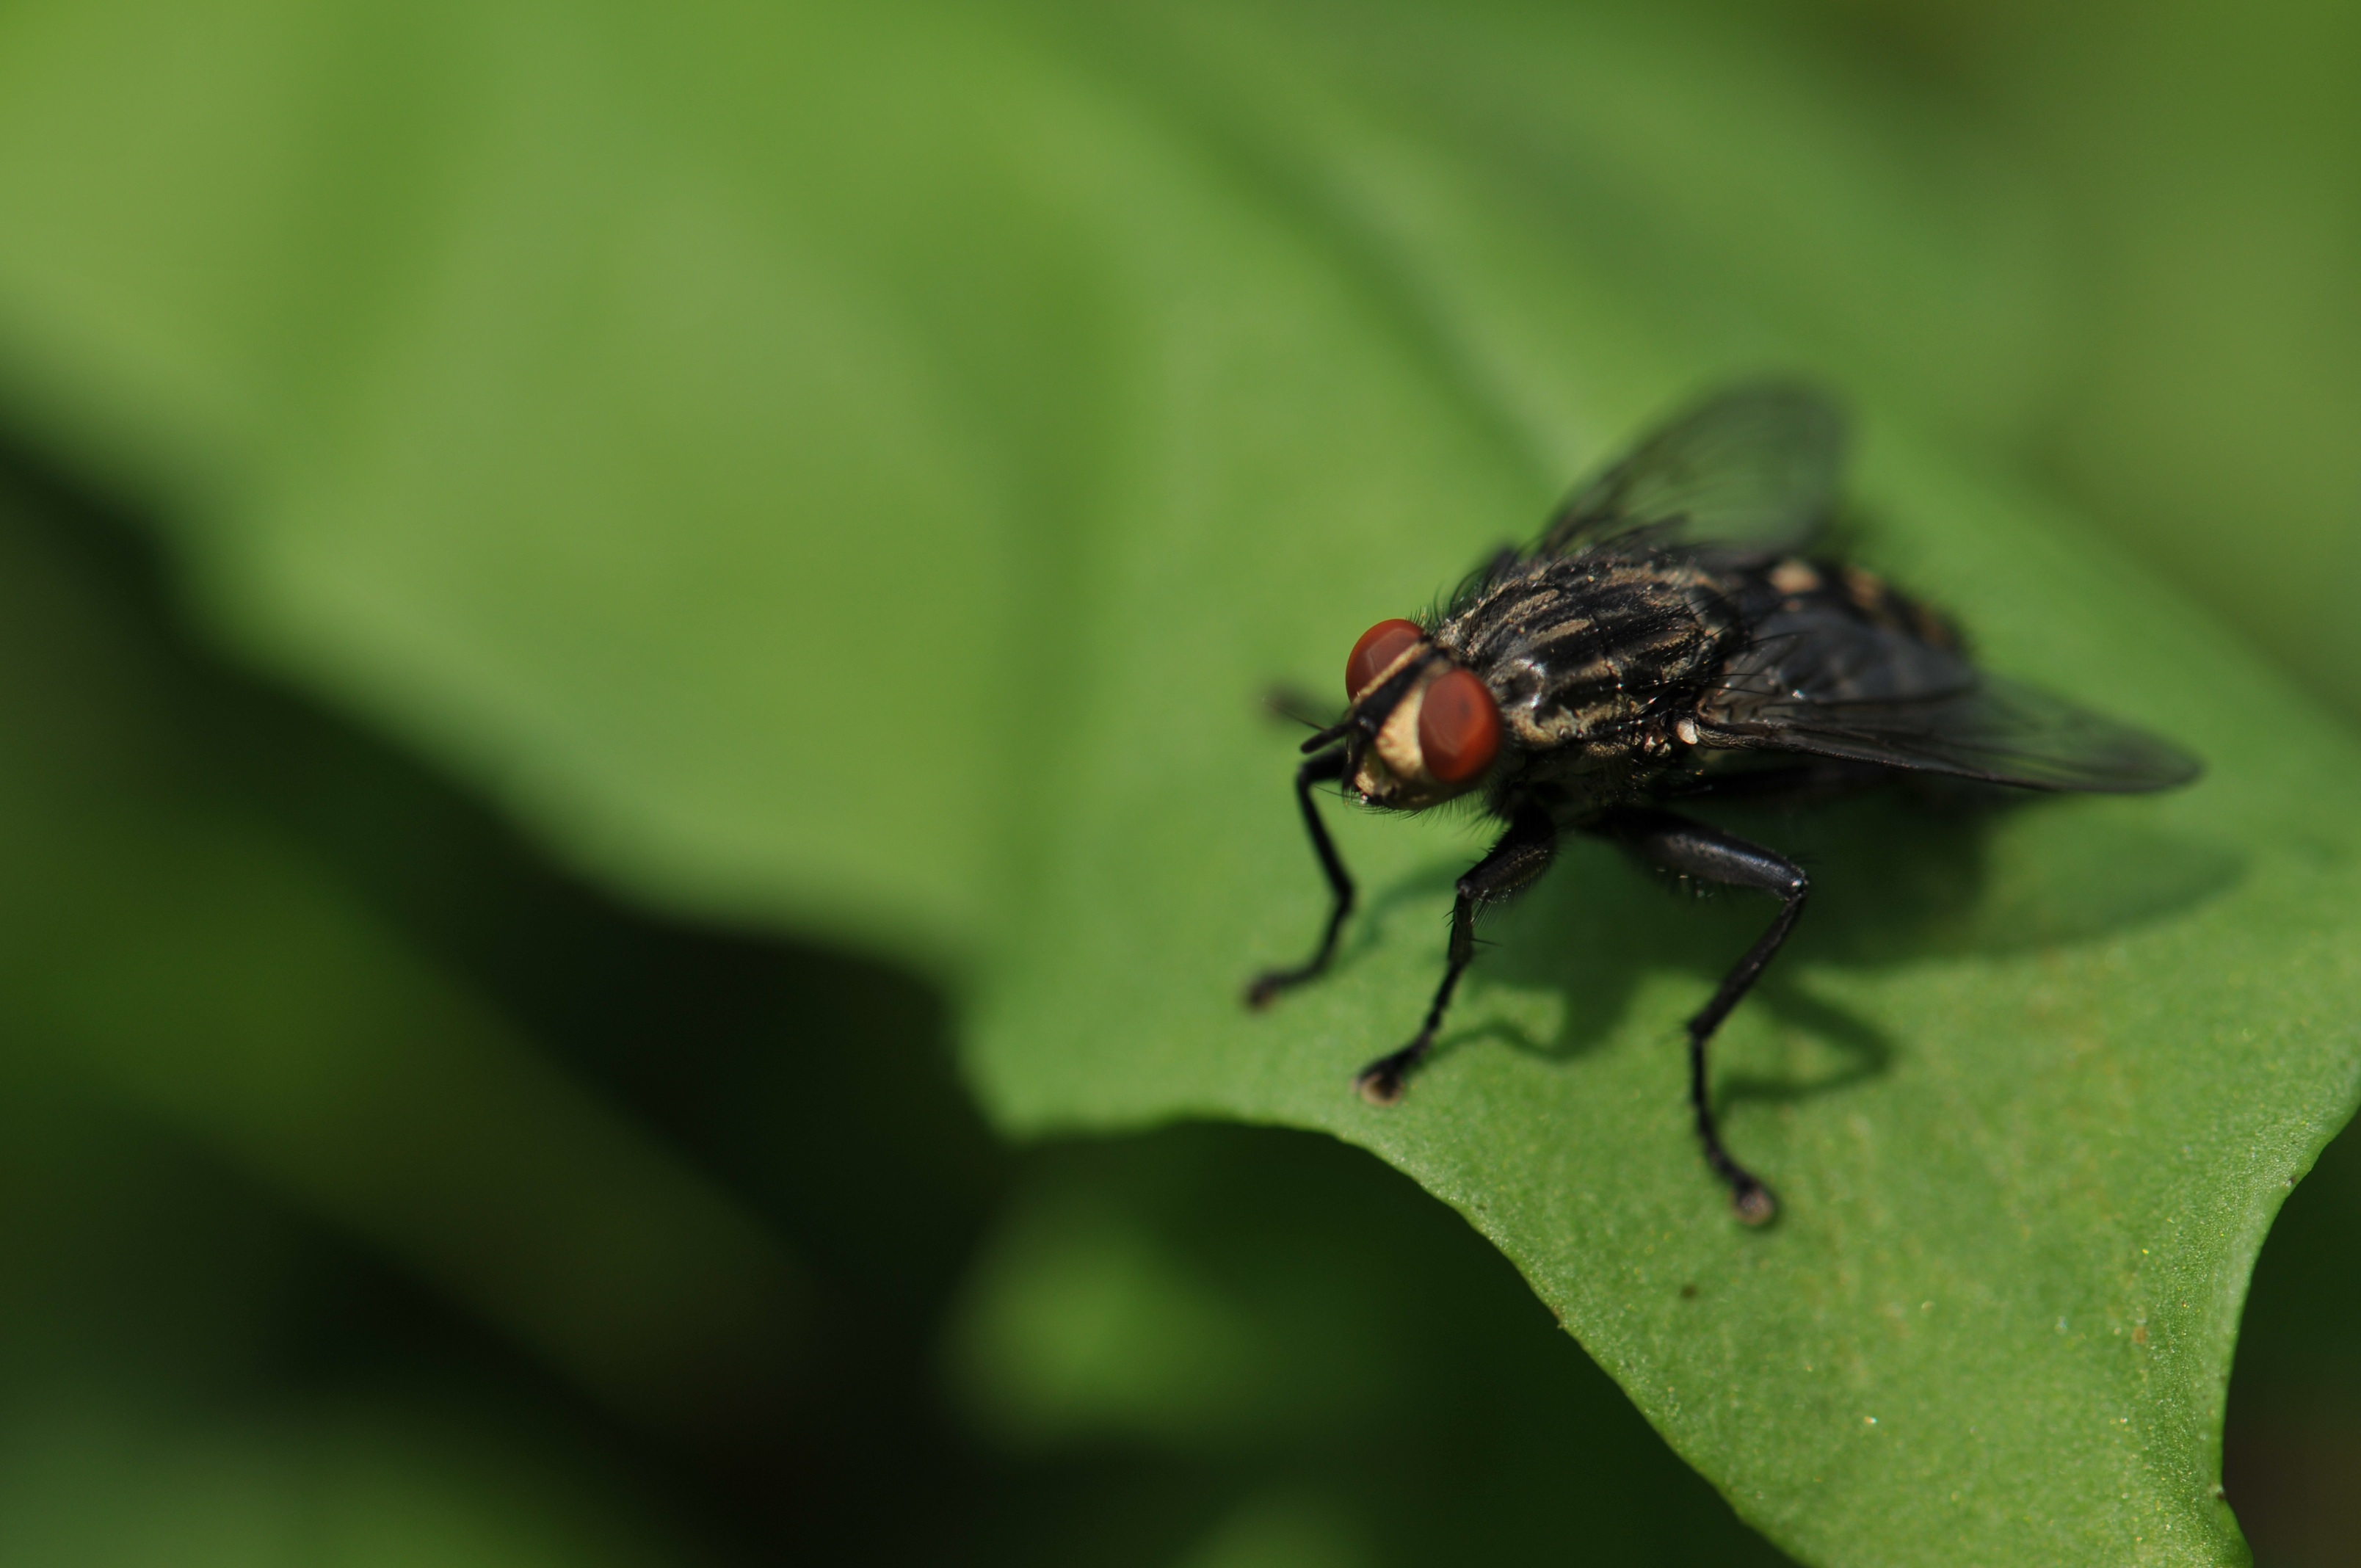
nature, photography, leaf, flower, fly, wildlife, green, insect, macro, botany, flora, fauna, invertebrate, close up, pest, nectar, macro photography, plant stem